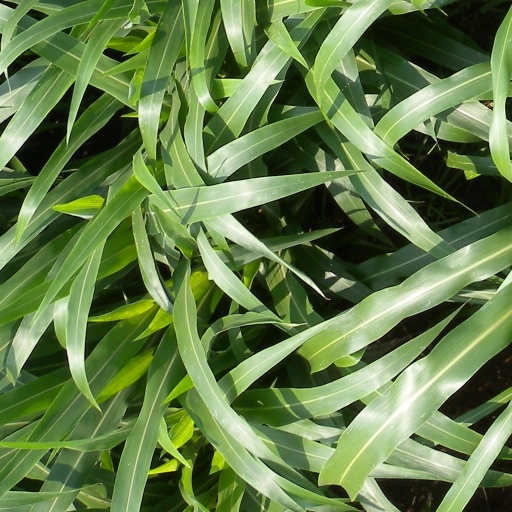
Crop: sorghum